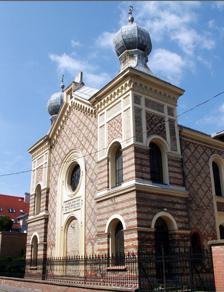
Building: Újpest Synagogue
Country: Hungary
Year built: 1866
Neolog synagogue in Budapest, Hungary Not to be confused with Frankel Leo street Synagogue, Budapest . Újpest Synagogue Hungarian : Újpesti zsinagóga The synagogue in 2010 Religion Affiliation Neolog Judaism Rite Nusach Ashkenaz Ecclesiastical or organisational status Synagogue Status Active Location Location 8 Berzeviczy Gergely Street, Újpest , Budapest Country Hungary Location of the synagogue in Budapest Geographic coordinates 47°33′44″N 19°04′58″E / 47.56224°N 19.08287°E / 47.56224; 19.08287 Architecture Architect(s) Ármin Hegedűs Henrik Böhm Type Synagogue architecture Style Romanesque Revival Moorish Revival Founder Lowy family Completed 1866 Specifications Capacity 1,000 seats Dome (s) Two (maybe more) Materials Brick The Újpest Synagogue ( Hungarian : Újpesti zsinagóga ) is a Neolog Jewish congregation and synagogue , located at 8 Berzeviczy Gergely Street, in Újpest , Budapest , Hungary . History Completed in 1866, designed in the Romanesque Revival and Moorish Revival styles, the synagogue holds 1,000 seats. Rabbi Sander Rosenberg from Arad officiated at the opening ceremony. Its establishment was a "great holiday" for the Jews and Christians of Újpest. It lies in 8 Gergely Berzeviczy Street about five minutes from Újpest-Városkapu metro station. The synagogue was founded by the Lowy family . The Orthodox community split off and created their own synagogue. During World War II , the synagogue was looted and partially destroyed by the Nazis . After the war the synagogue was rebuilt and a Holocaust memorial was added next to the synagogue. The memorial, which was unveiled by Hungarian President Zoltán Tildy , is a wall with names of the 17,000 Jewish Ujpest residents that were victims of the Holocaust . See also Hungary portal Judaism portal History of the Jews in Hungary List of synagogues in Hungary References